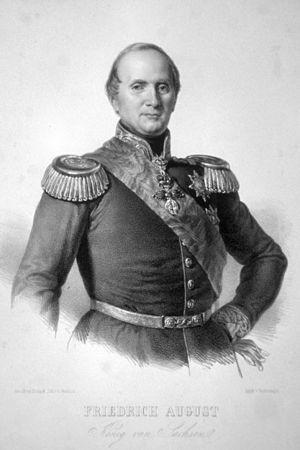
Frédéric-Auguste II est le troisième roi de Saxe de 1836 à 1854. Il est le premier fils de Maximilien de Saxe, frère de Frédéric-Auguste Iᵉʳ de Saxe, et de Caroline de Bourbon-Parme. Son règne se termine par sa mort accidentelle en 1854 dans le Tyrol autrichien à l'âge de 57 ans. Son frère, Jean, lui succède.